Marlene Johnson

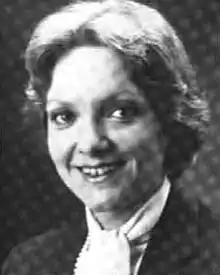

Marlene Johnson (born January 11, 1946) is an American politician and businesswoman who served as the 42nd lieutenant governor of Minnesota, the first woman to hold the office. She was elected as the running mate of Governor Rudy Perpich and served from 1983 to 1991.